St Newlyn East

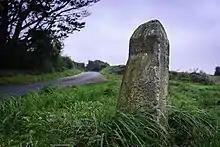
A waymarking stone by the roadside

St Newlyn East is known for the annual St Newlyn East Wartime Weekend which takes place at the village recreational field and village hall.